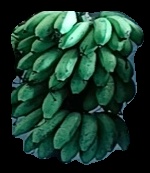
Variety: rasbale
Grade: grade2